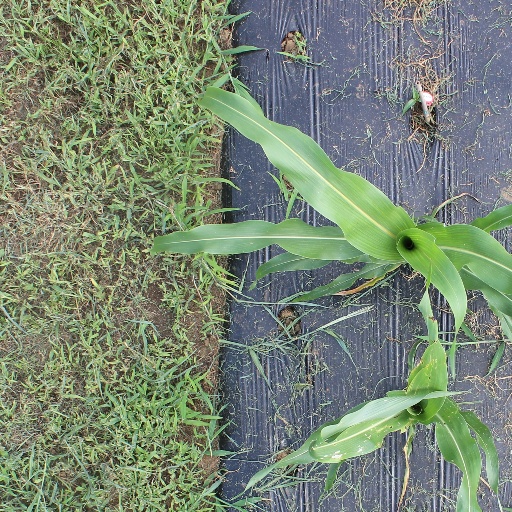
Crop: sorghum